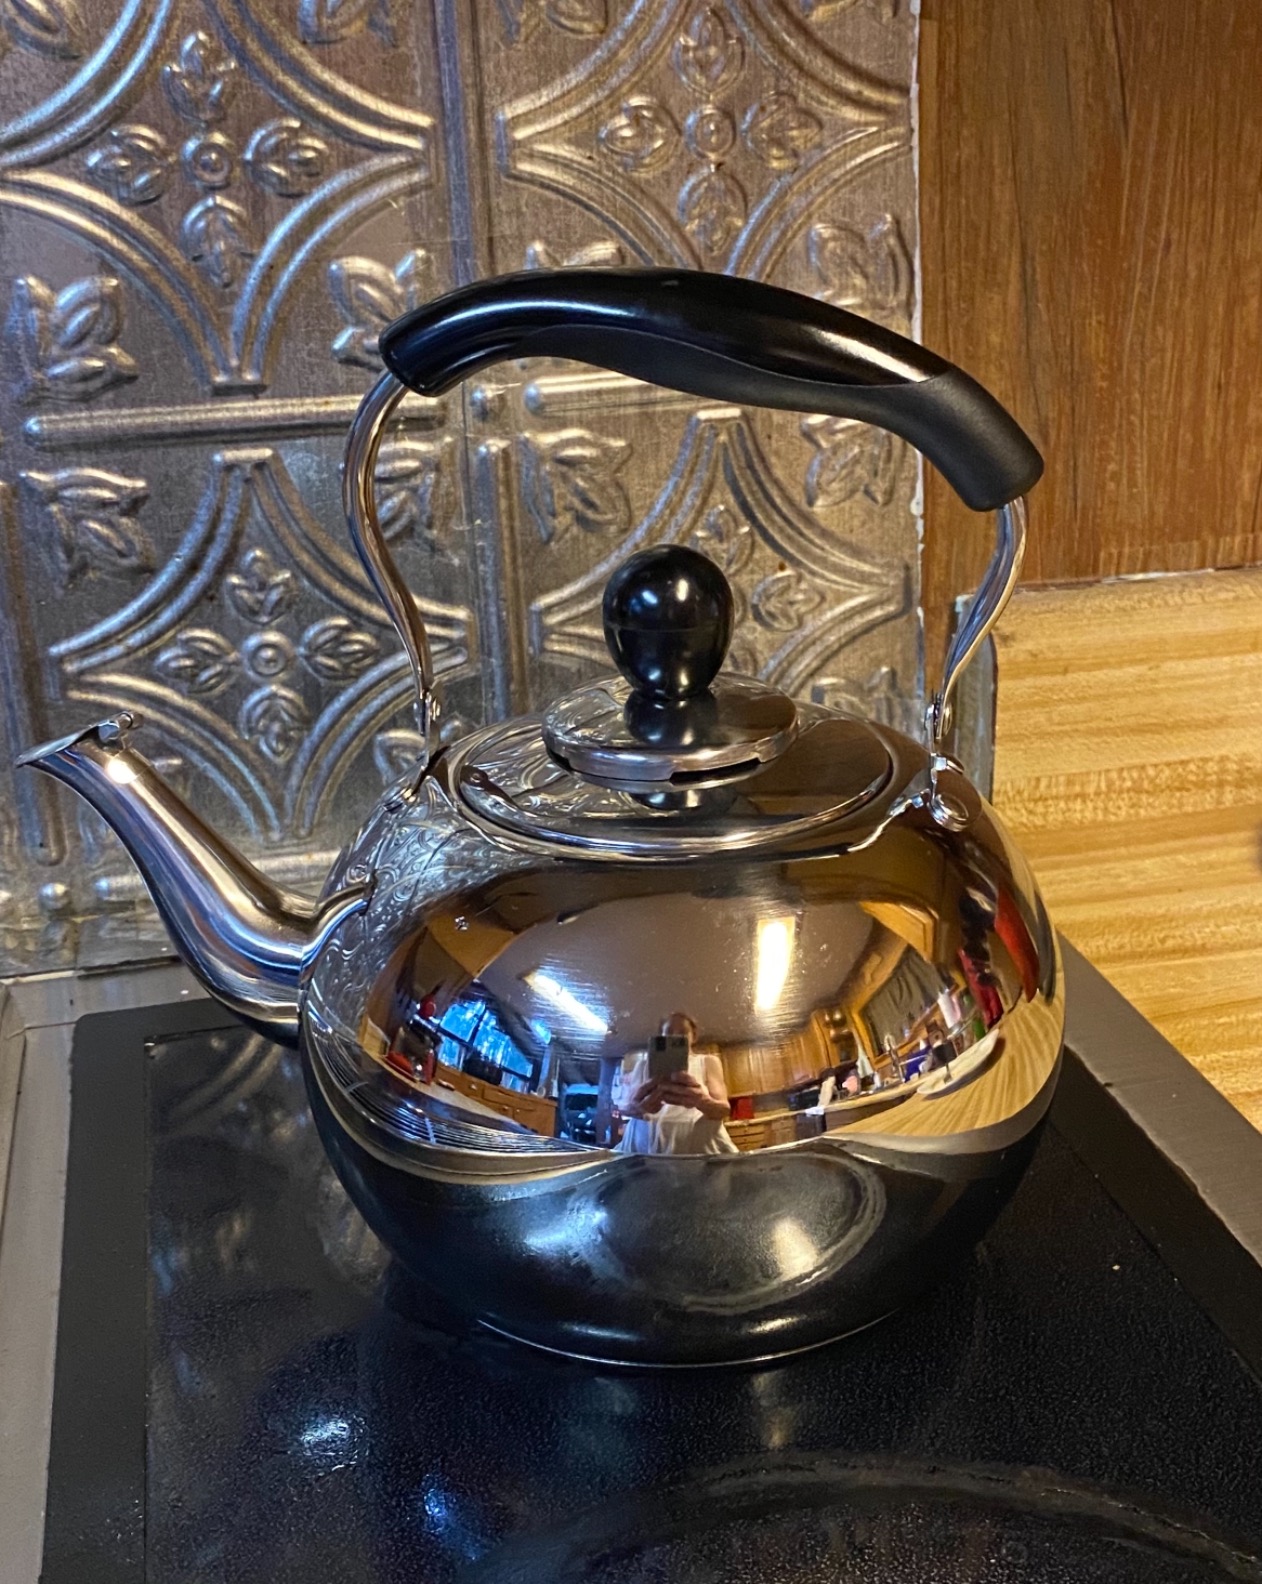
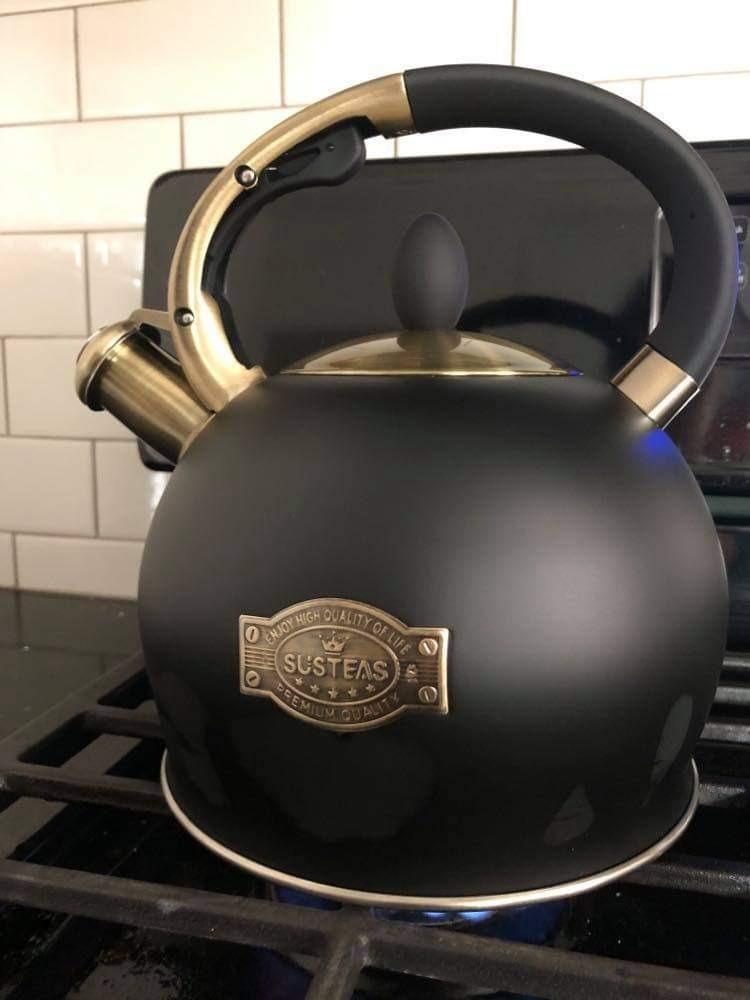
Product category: items_kettle
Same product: no